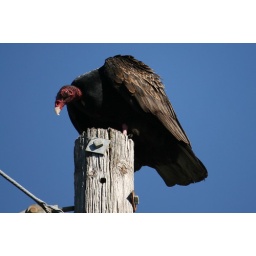
T.V.on telephone pole in Concord